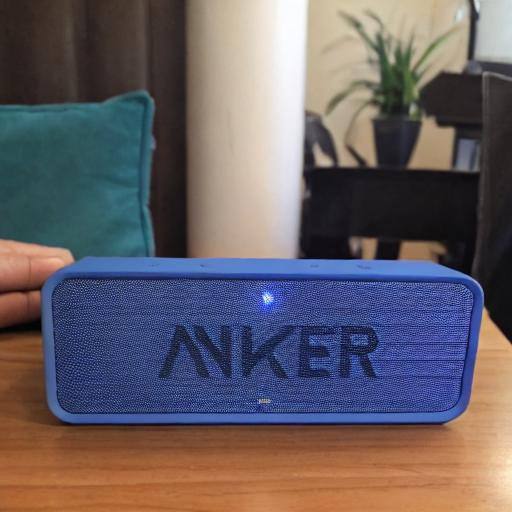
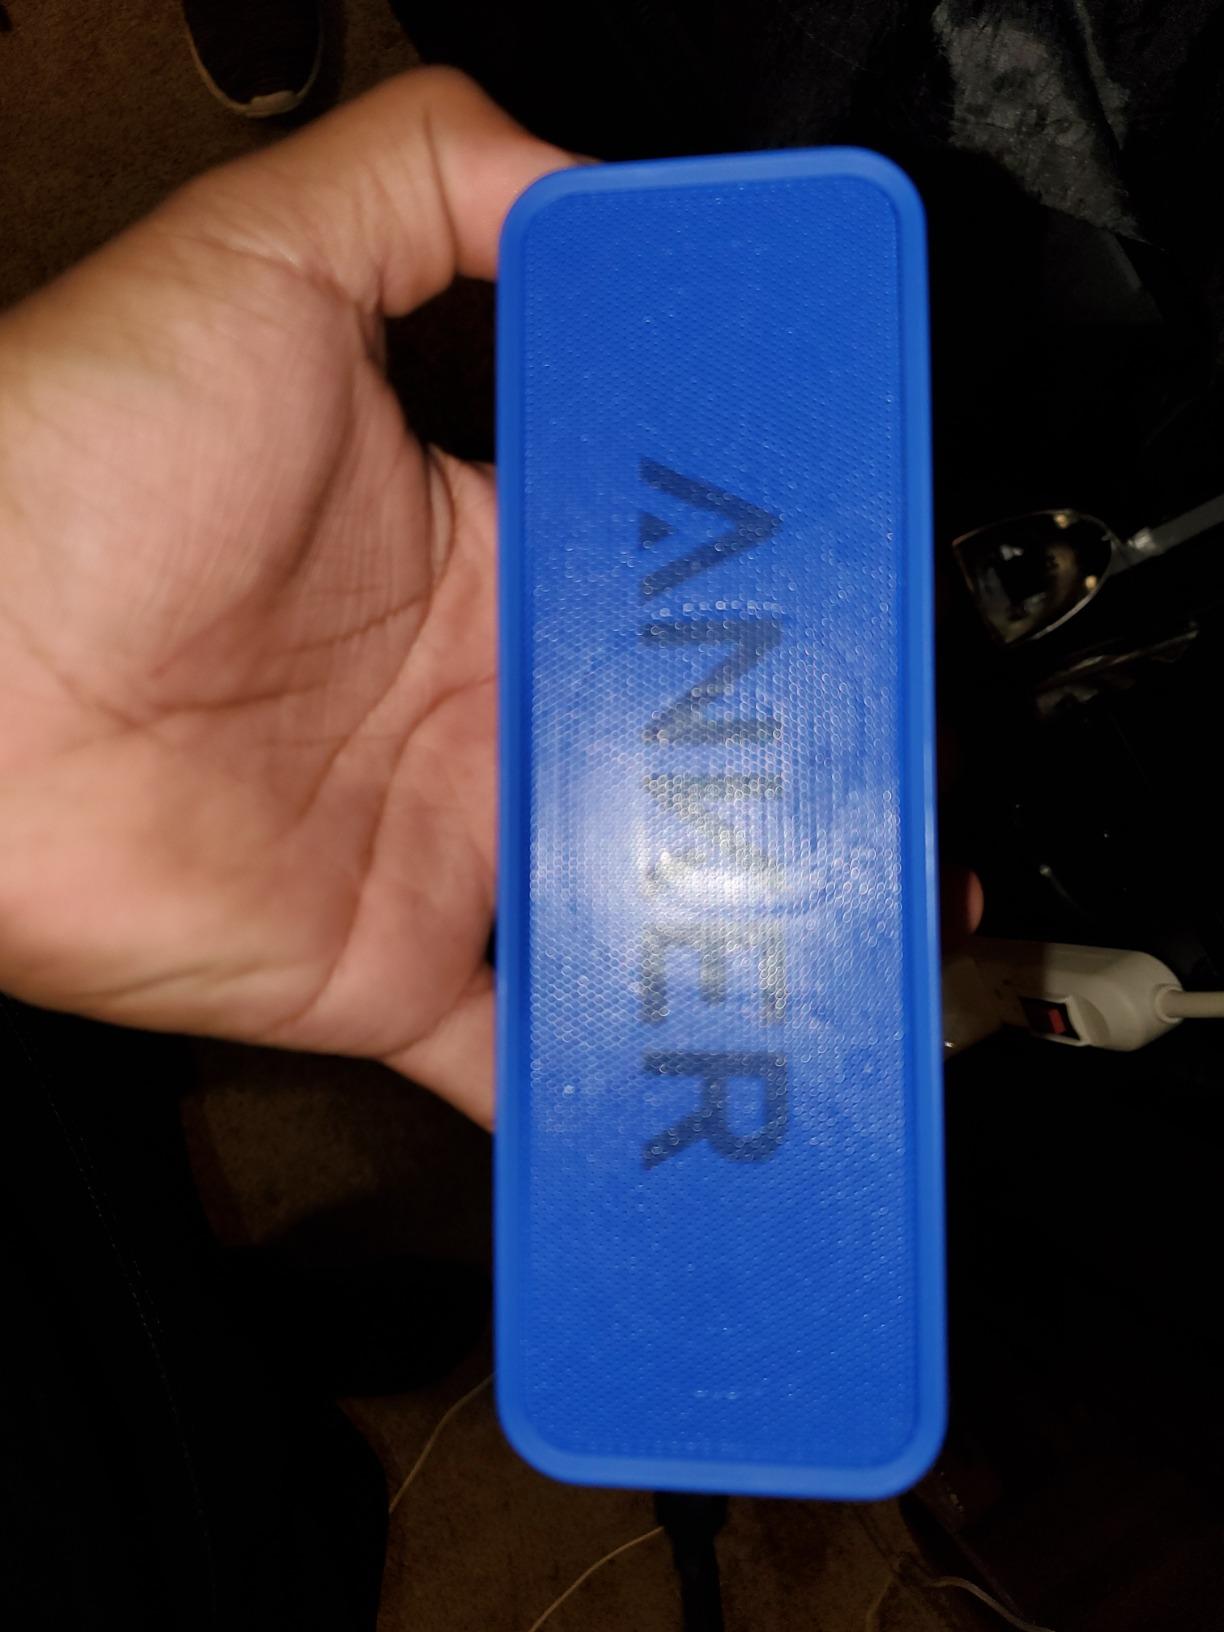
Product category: speaker
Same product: no